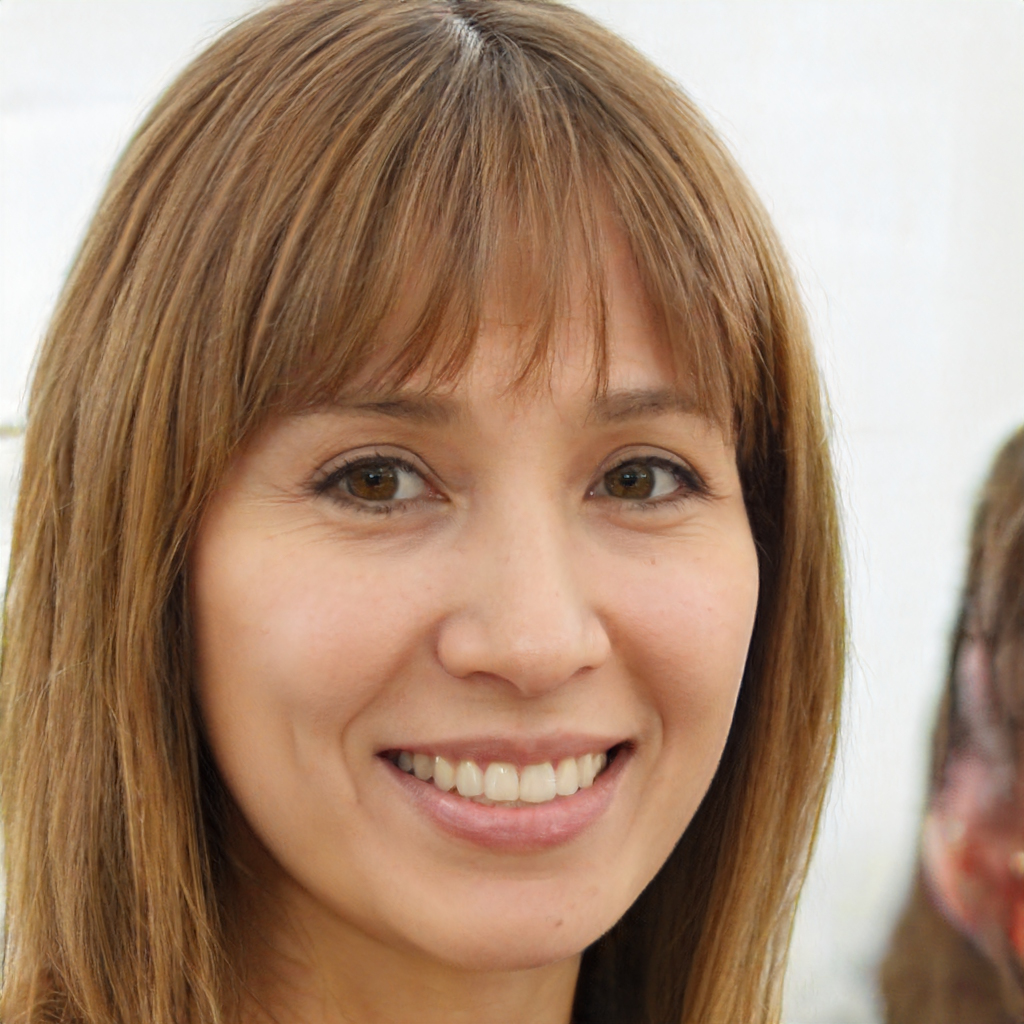
Gender: Female